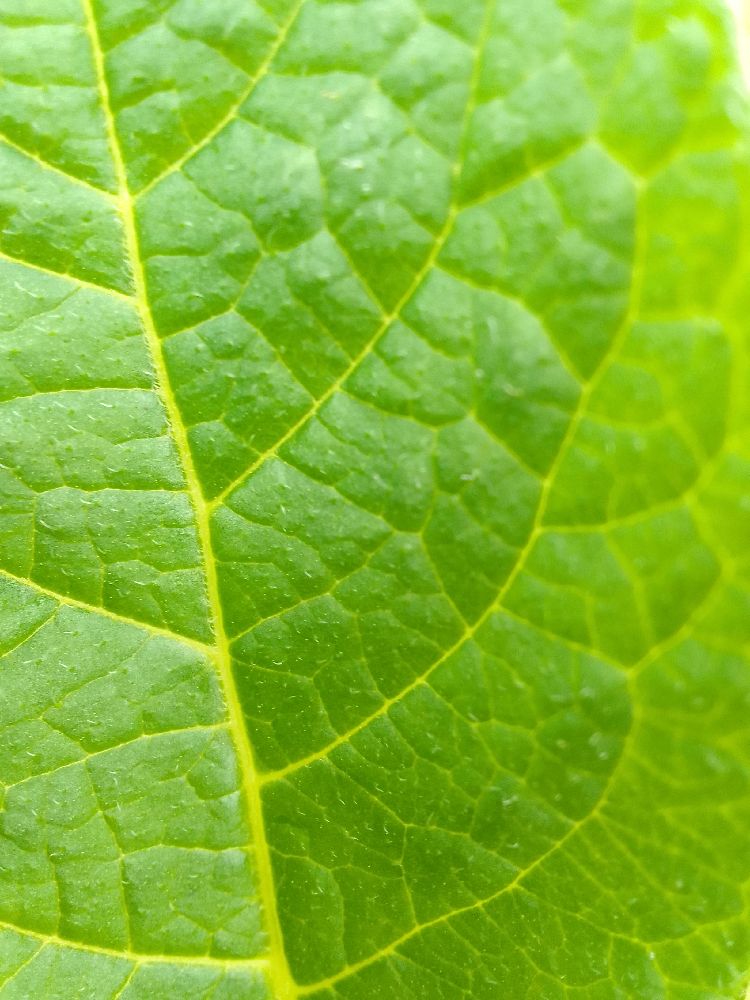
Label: Healthy